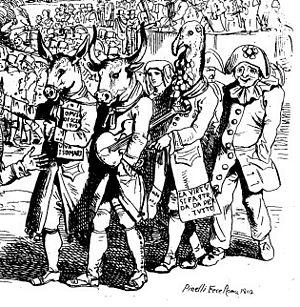
Détail d'une gravure.
Le Carnaval de Rome était jadis et jusque durant le XIXᵉ siècle un des plus grands, spectaculaires, anciens et célèbres du monde. On le connait par des tableaux, gravures et descriptions. En 1581, Michel de Montaigne y a assisté et en parle dans son journal de voyage. En 1787, Goethe en a fait une description. Sa chambre, via del Corso, se trouvait située sur le lieu central du Carnaval.